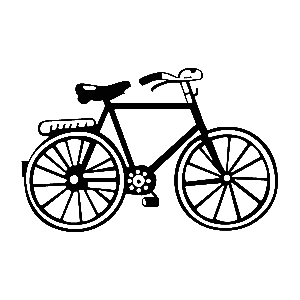
L'Inde dispose d'un système multipartite qui s'articule autour de quelques grands partis nationaux et une multitude de partis régionaux plus petits.